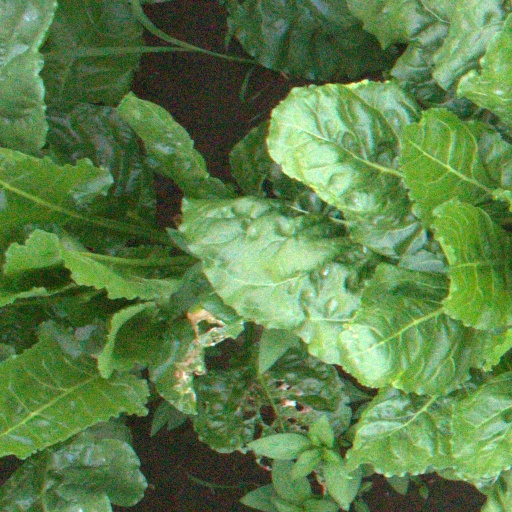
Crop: sugar beet